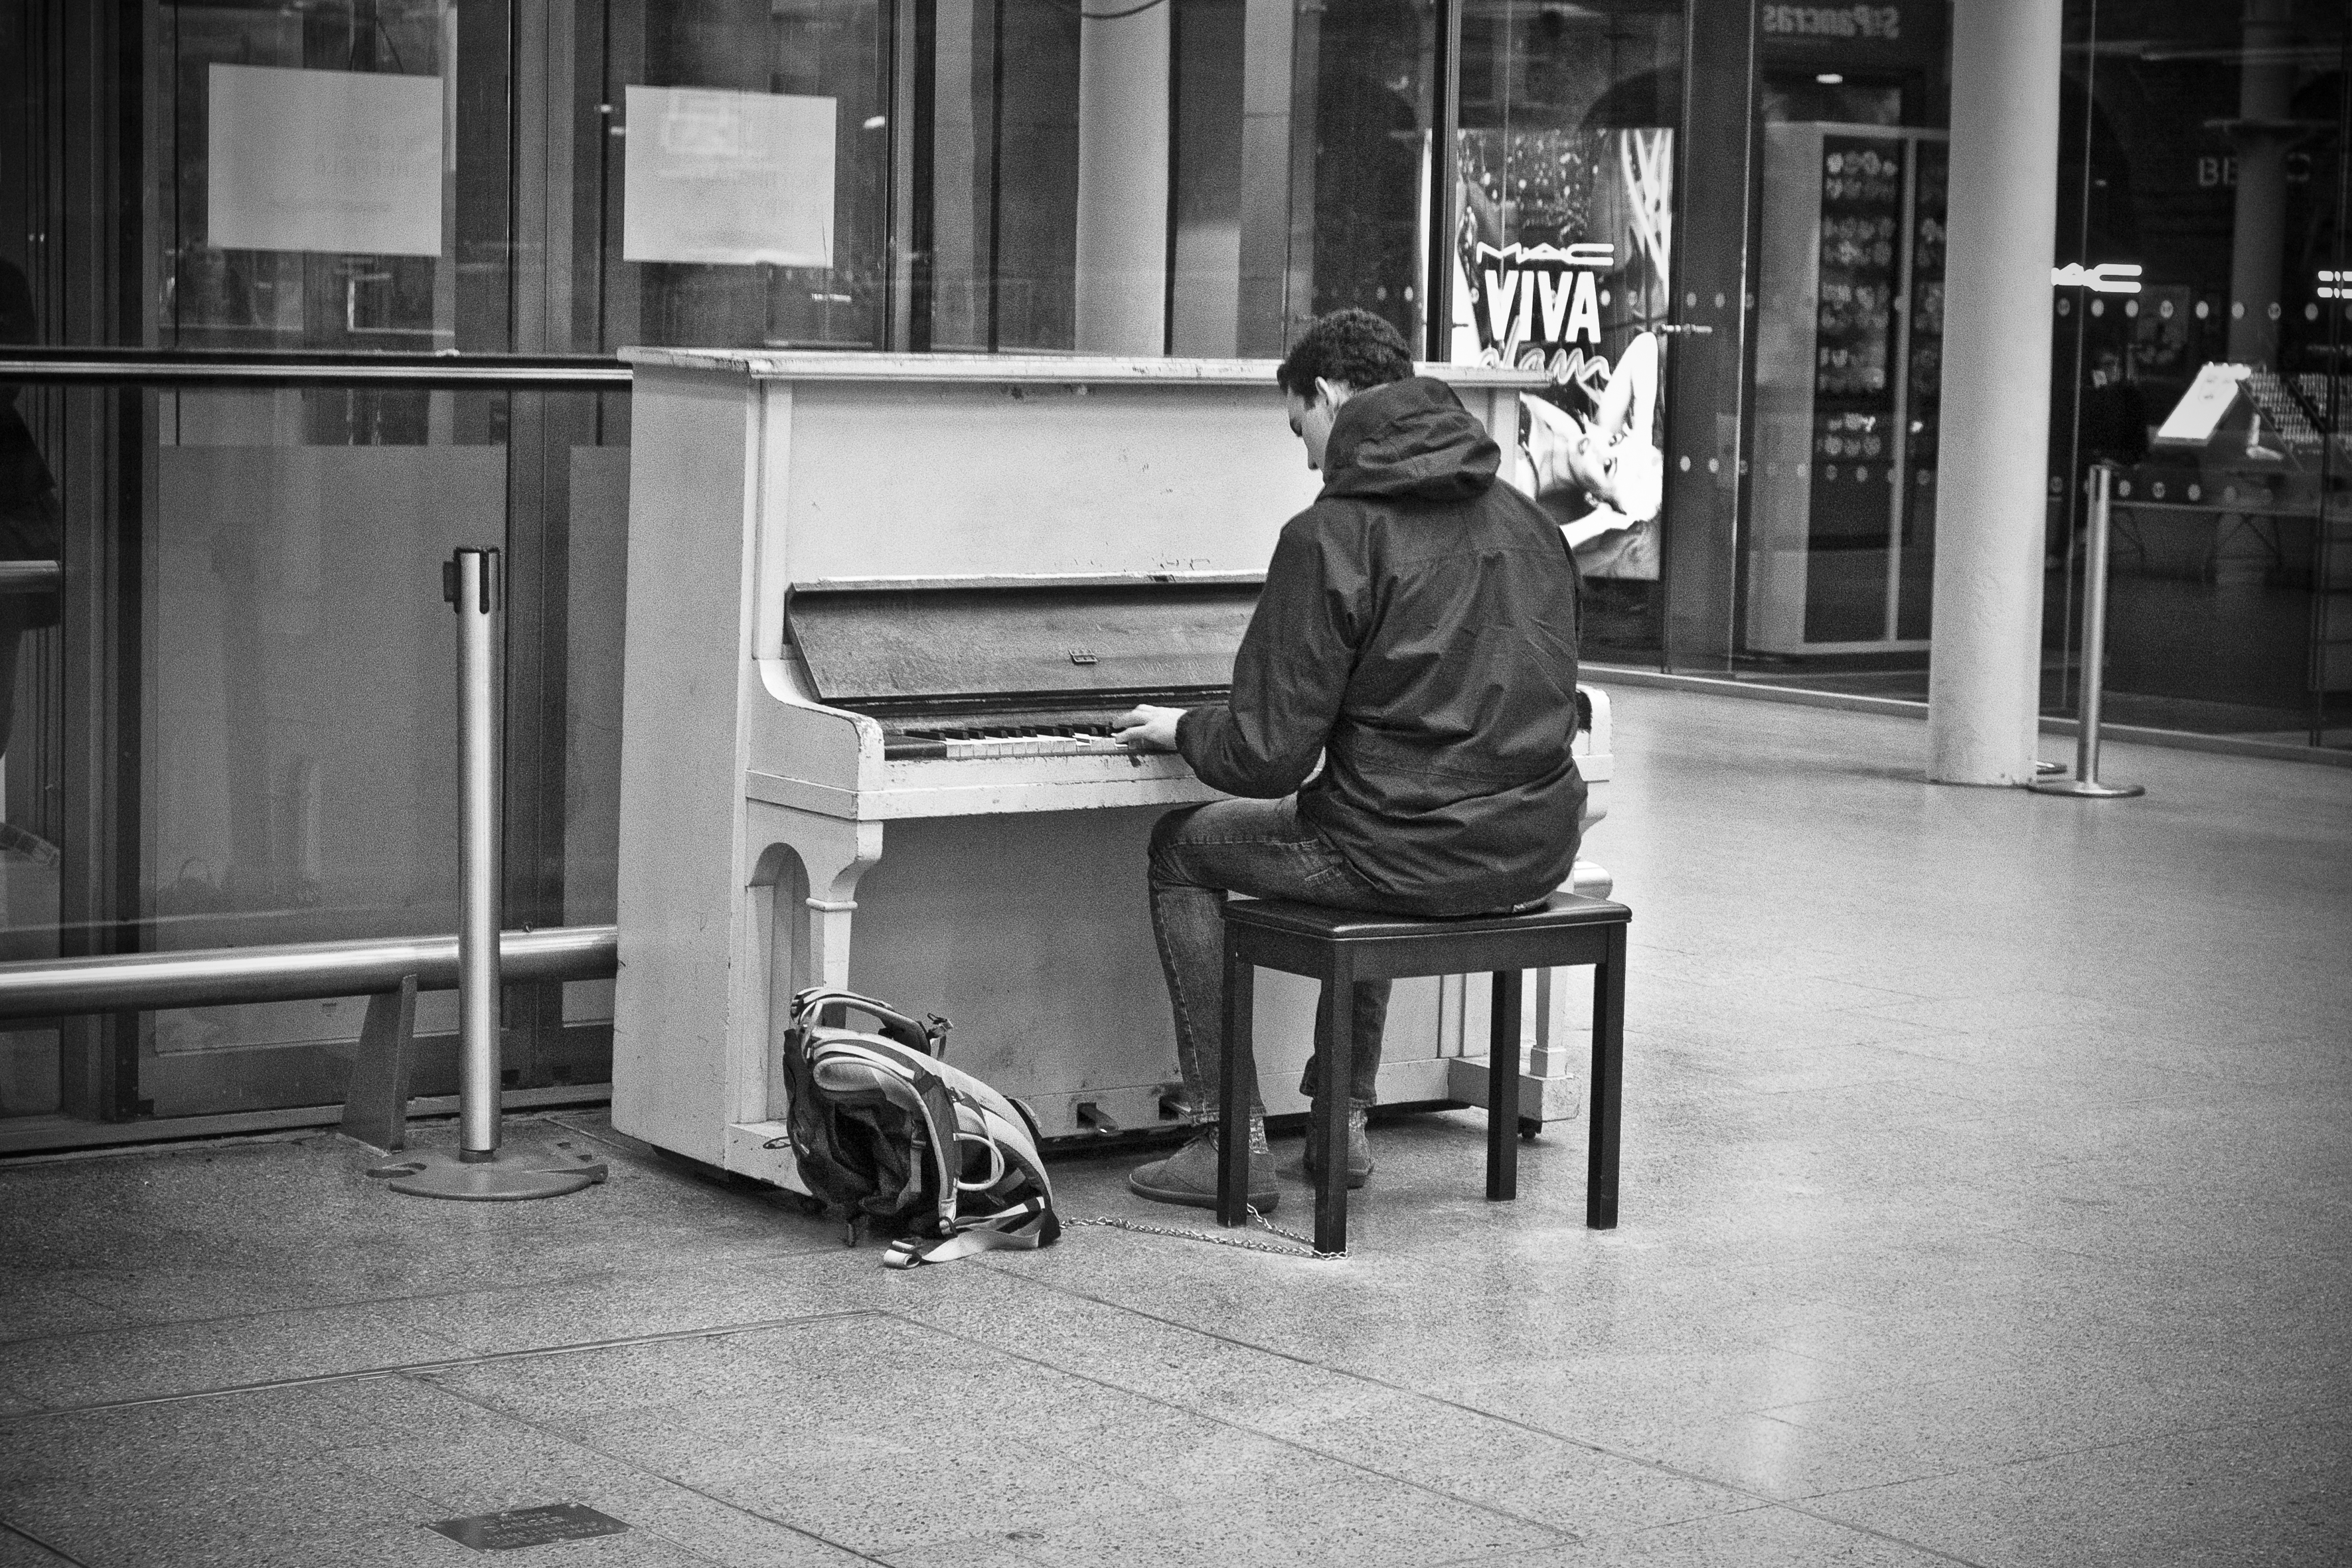
black and white, road, white, street, photography, urban, travel, fujifilm, sitting, black, monochrome, uk, england, bw, blackandwhite, blackwhite, london, infrastructure, ngc, photograph, snapshot, noiretblanc, fuji, shape, fujixt1, fujix, monochrome photography, film noir, human positions